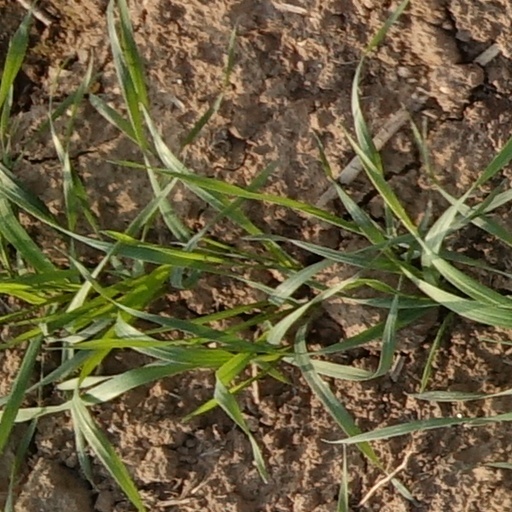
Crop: wheat